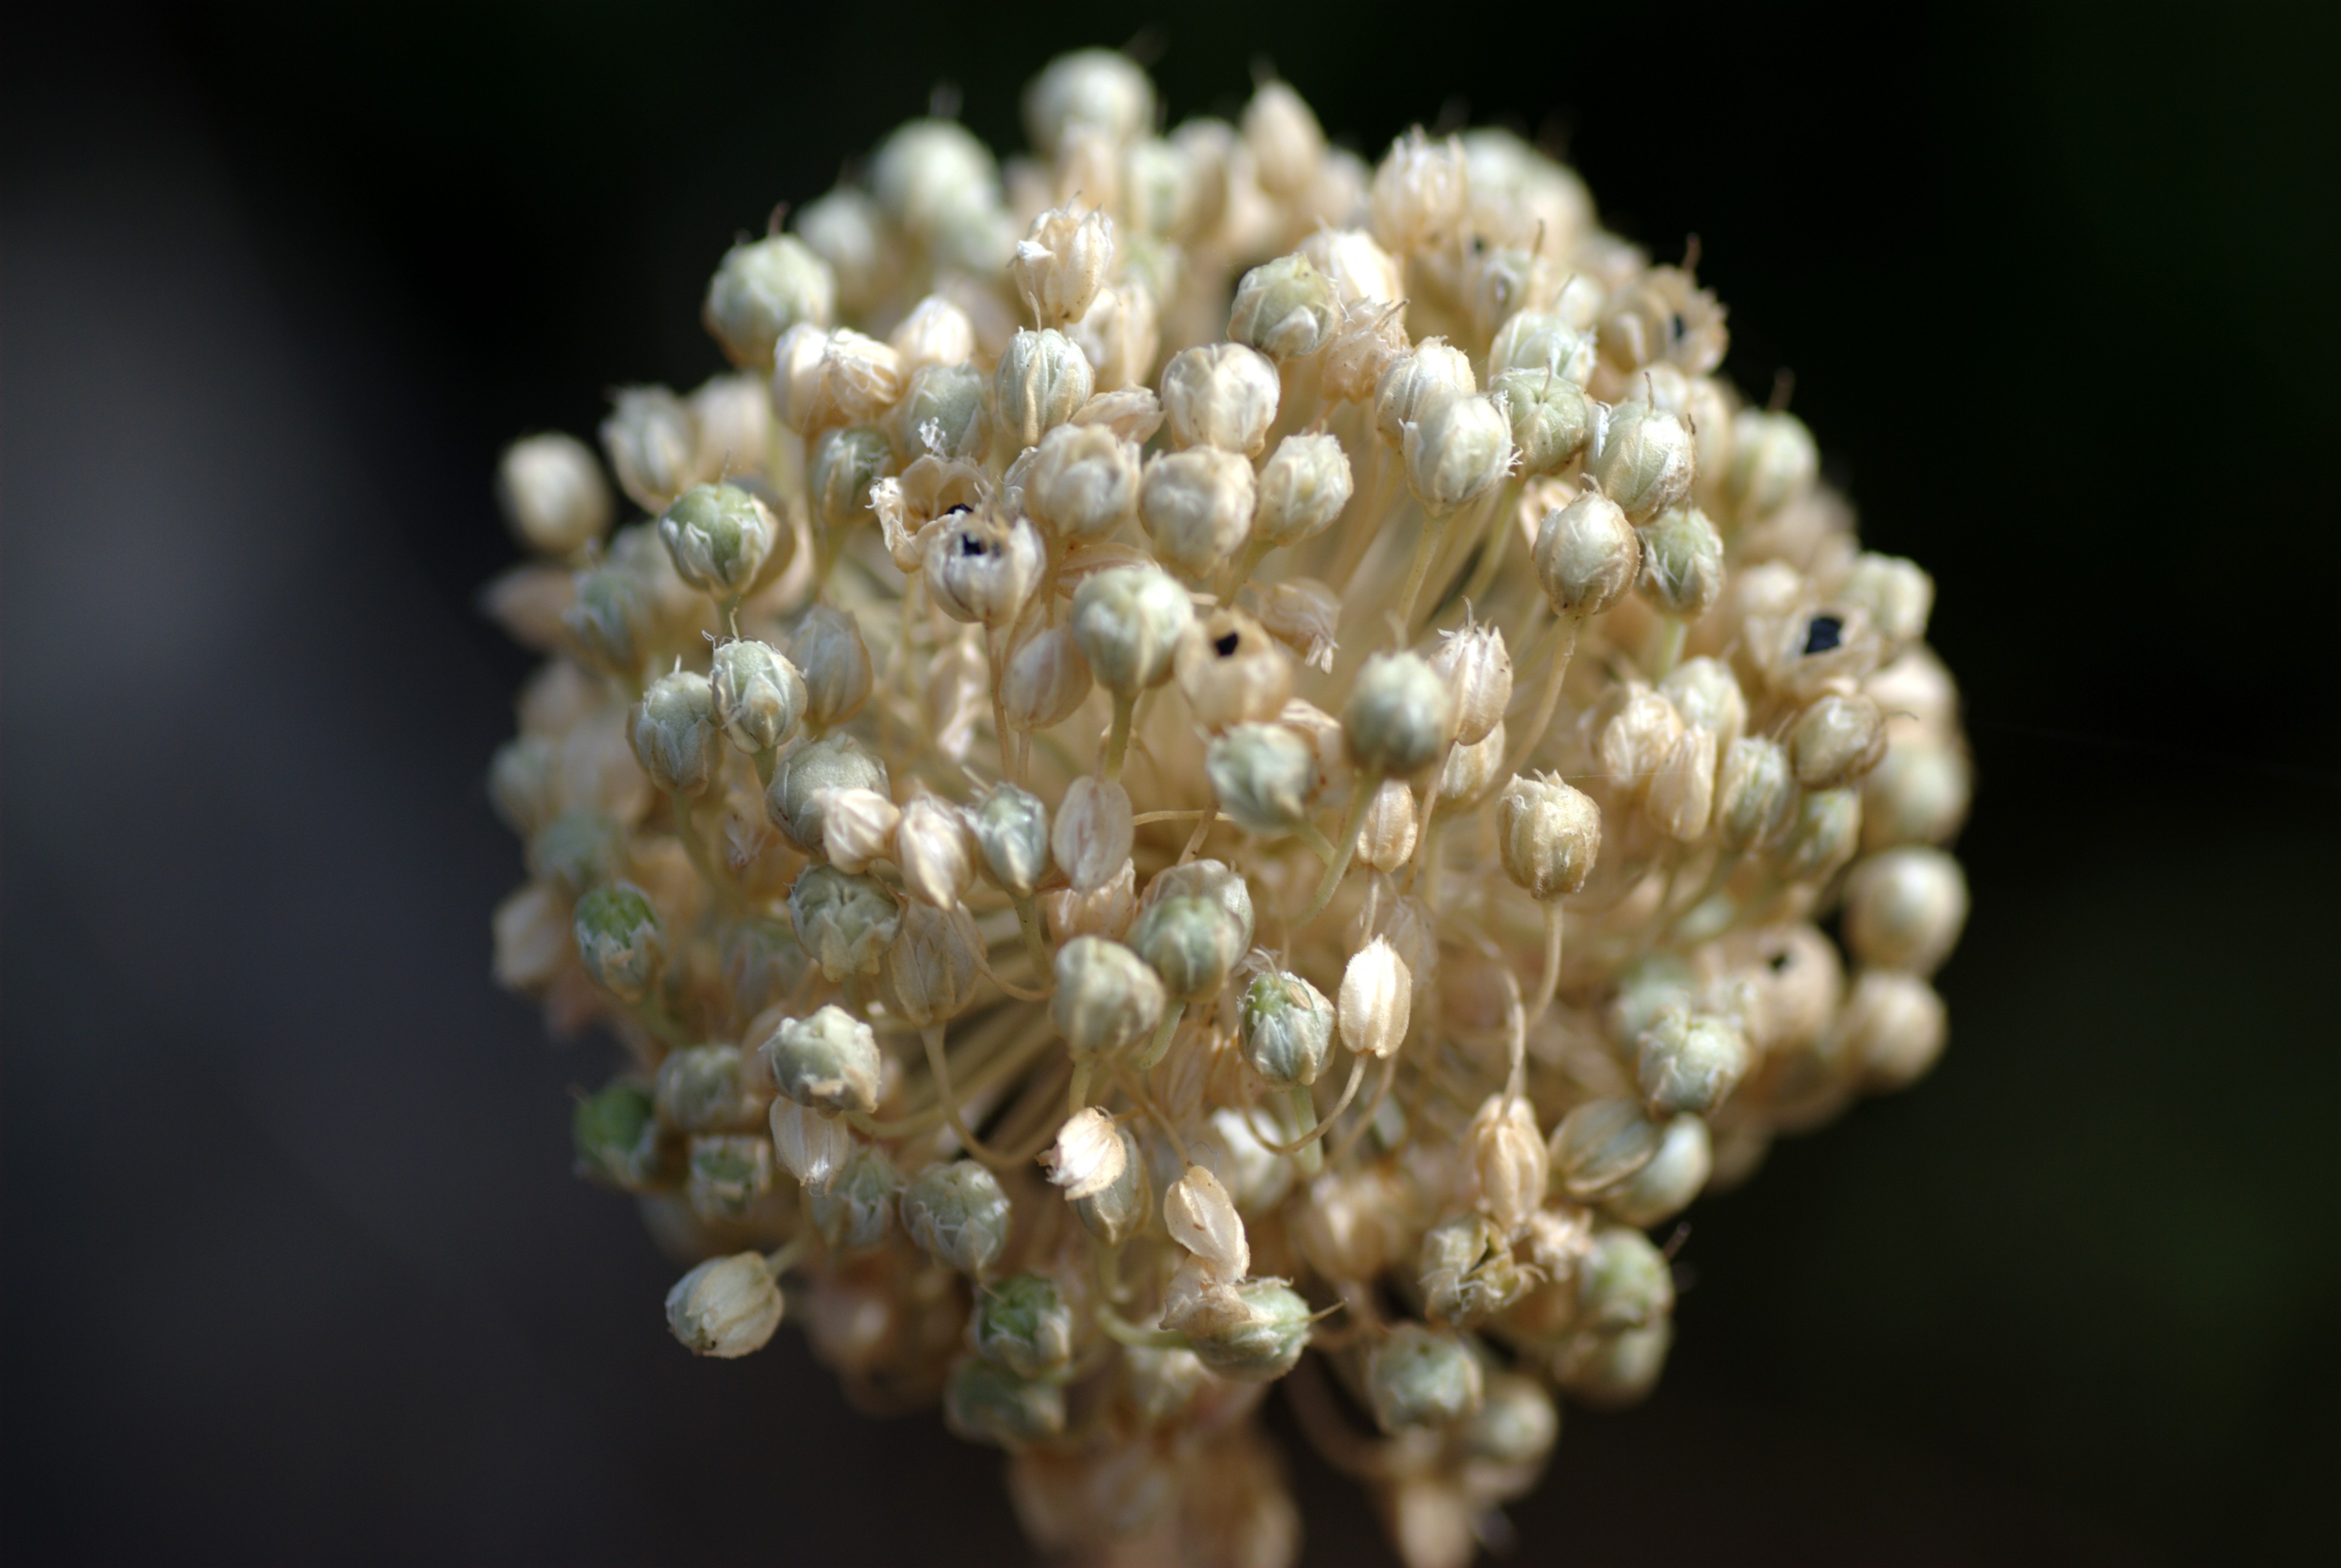
nature, flower, nikon, flora, coral, close up, jewellery, d80, pearl, gemstone, nikond80, macro photography, fashion accessory